2009 Legg Mason Tennis Classic

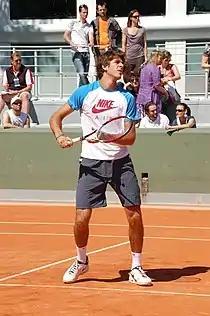
ATP World Tour No. 6 Juan Martín del Potro was the singles defending champion in Washington

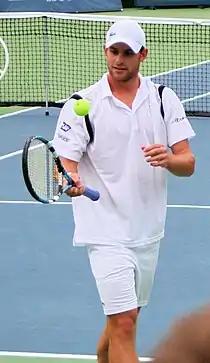
2007 champion and 2008 quarterfinalist Andy Roddick headlined the field in the singles event

The 2009 Legg Mason Tennis Classic (also known as the "2009 Legg Mason Tennis Classic presented by GEICO" for sponsorship reasons) was a men's tennis tournament played on outdoor hard courts. It was the 41st edition of the event known that year as Legg Mason Tennis Classic, and was part of the ATP World Tour 500 series of the 2009 ATP World Tour. It took place at the William H.G. FitzGerald Tennis Center in Washington, D.C., United States, from August 1 through August 9, 2009. The Legg Mason Tennis Classic was the third ATP stop of the 2009 US Open Series. Unlike previous years, the men's event was field 48 players instead of 32. Second-seeded Juan Martín del Potro won the singles title.